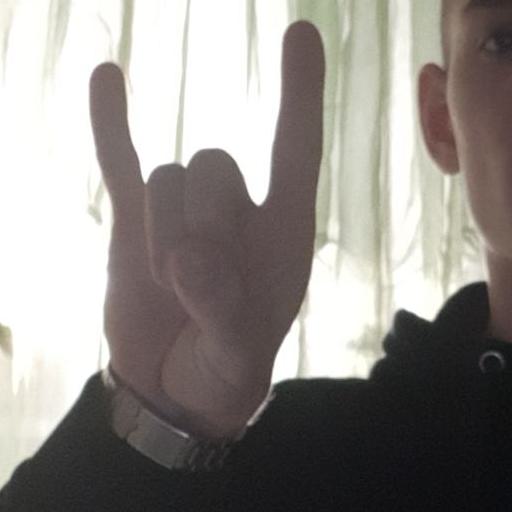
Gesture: rock